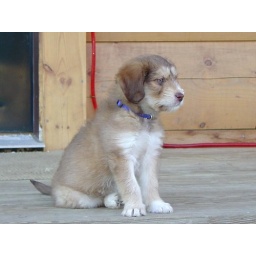
guard dog in front of the house